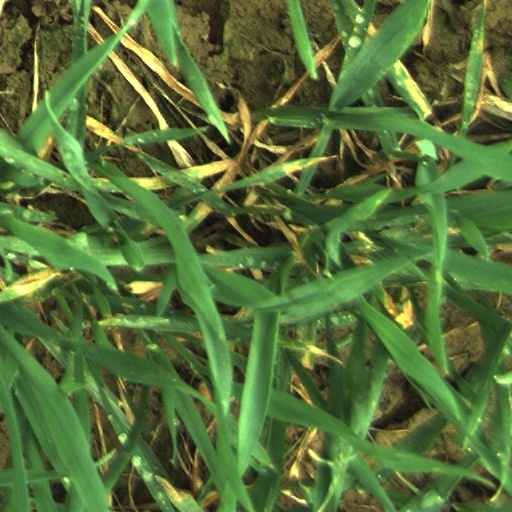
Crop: wheat